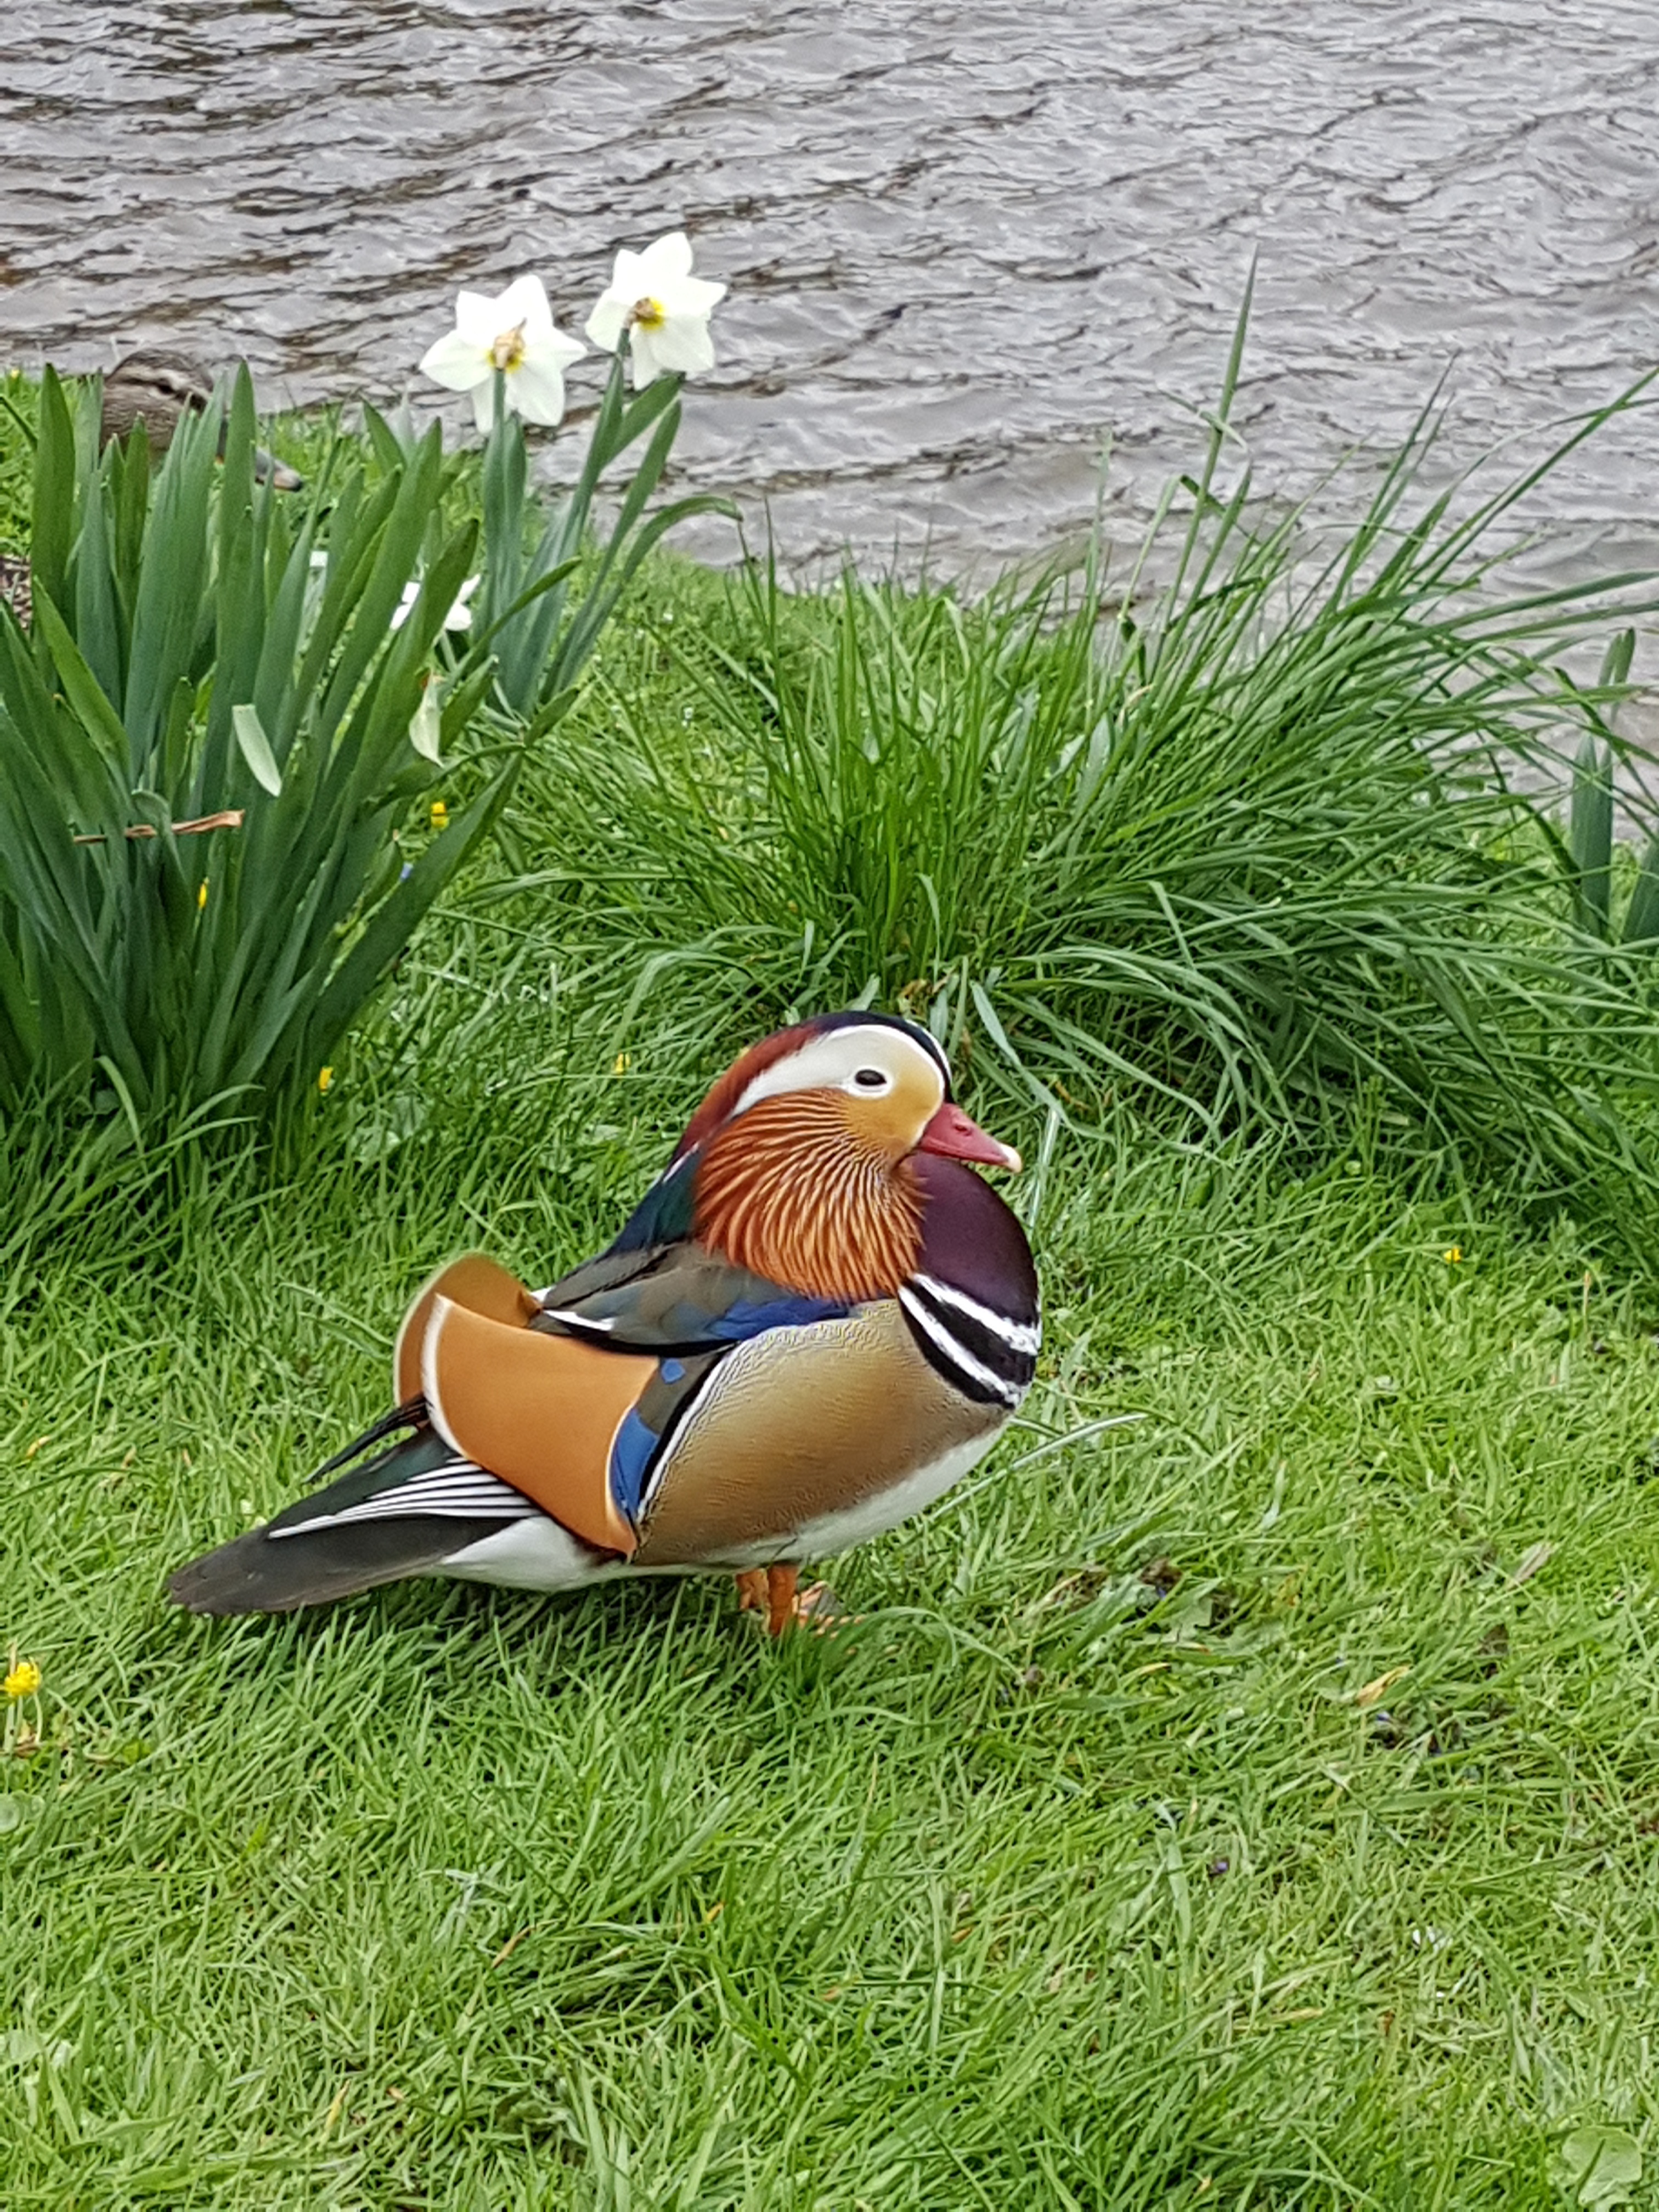
grass, bird, lawn, meadow, flower, animal, fauna, duck, vertebrate, waterfowl, water bird, mallard, mandarin duck, grass family, ducks geese and swans